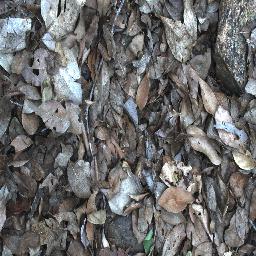
Label: negative